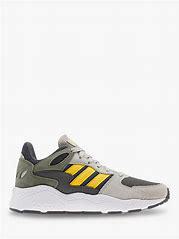
Brand: Adidas
Model: Crazychaos